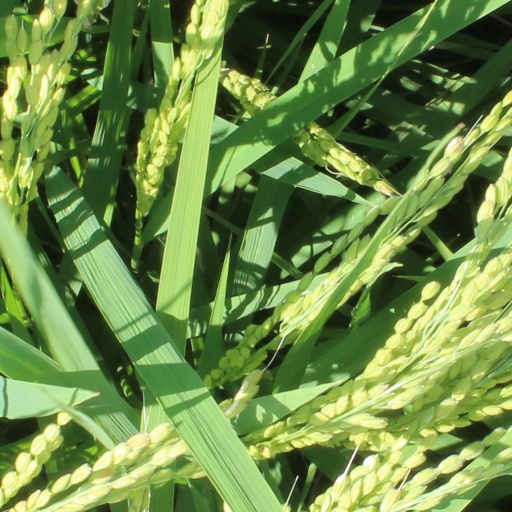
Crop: rice